Leandro Grass

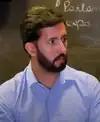
Grass in 2018

Leandro Antonio Grass Peixoto (born 15 June 1985) is a Brazilian politician serving as president of the National Institute of Historic and Artistic Heritage since 2023. From 2019 to 2022, he was a member of the Legislative Chamber of the Federal District. In the 2022 gubernatorial election, he was a candidate for governor of the Federal District.